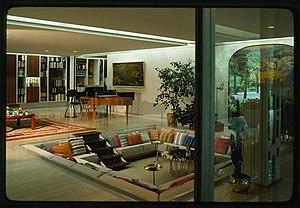
La Miller House, est une maison moderne du milieu du XXᵉ siècle conçue par l’architecte Eero Saarinen et située à Columbus dans l’Indiana aux États-Unis.